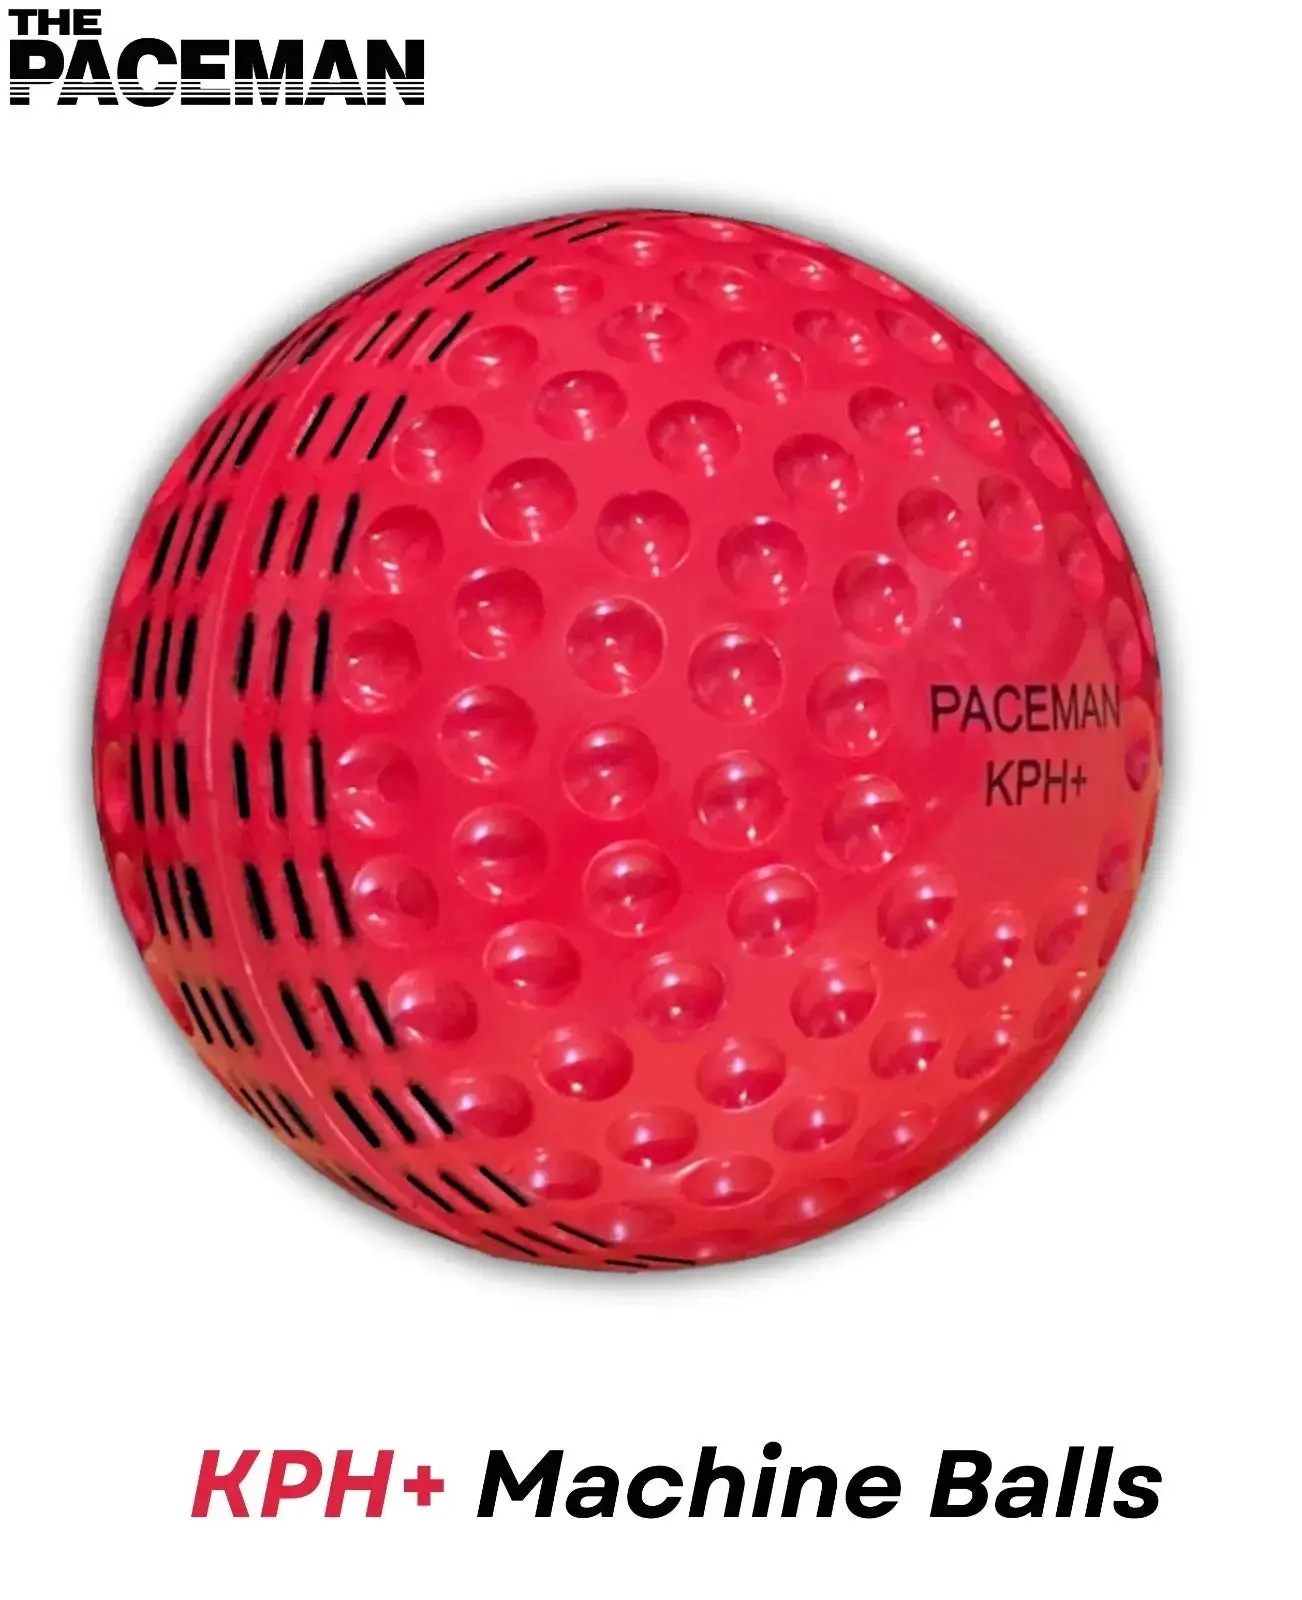
Paceman KPH + Machine Hard Ball
Paceman KPH + Machine Hard Ball The Paceman Reg Cricket Ball is Suitable for use with the Paceman 245, and 176XL Machine. Designed to Offer the Performance and Feel of a Regulation Cricket Ball.
Brand: DIMENSION SPORTS
Category: Sporting Goods > Athletics > Cricket > Cricket Training Aids